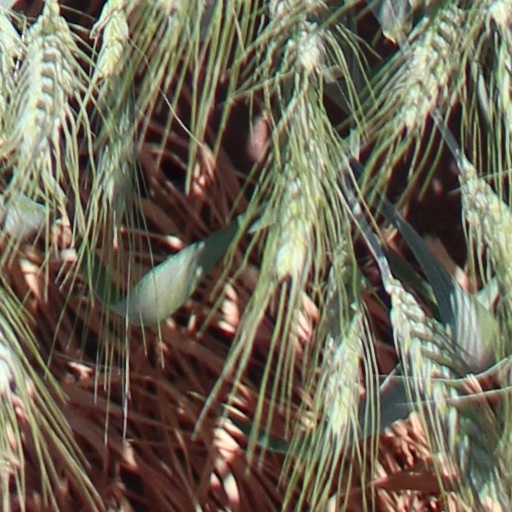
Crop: wheat